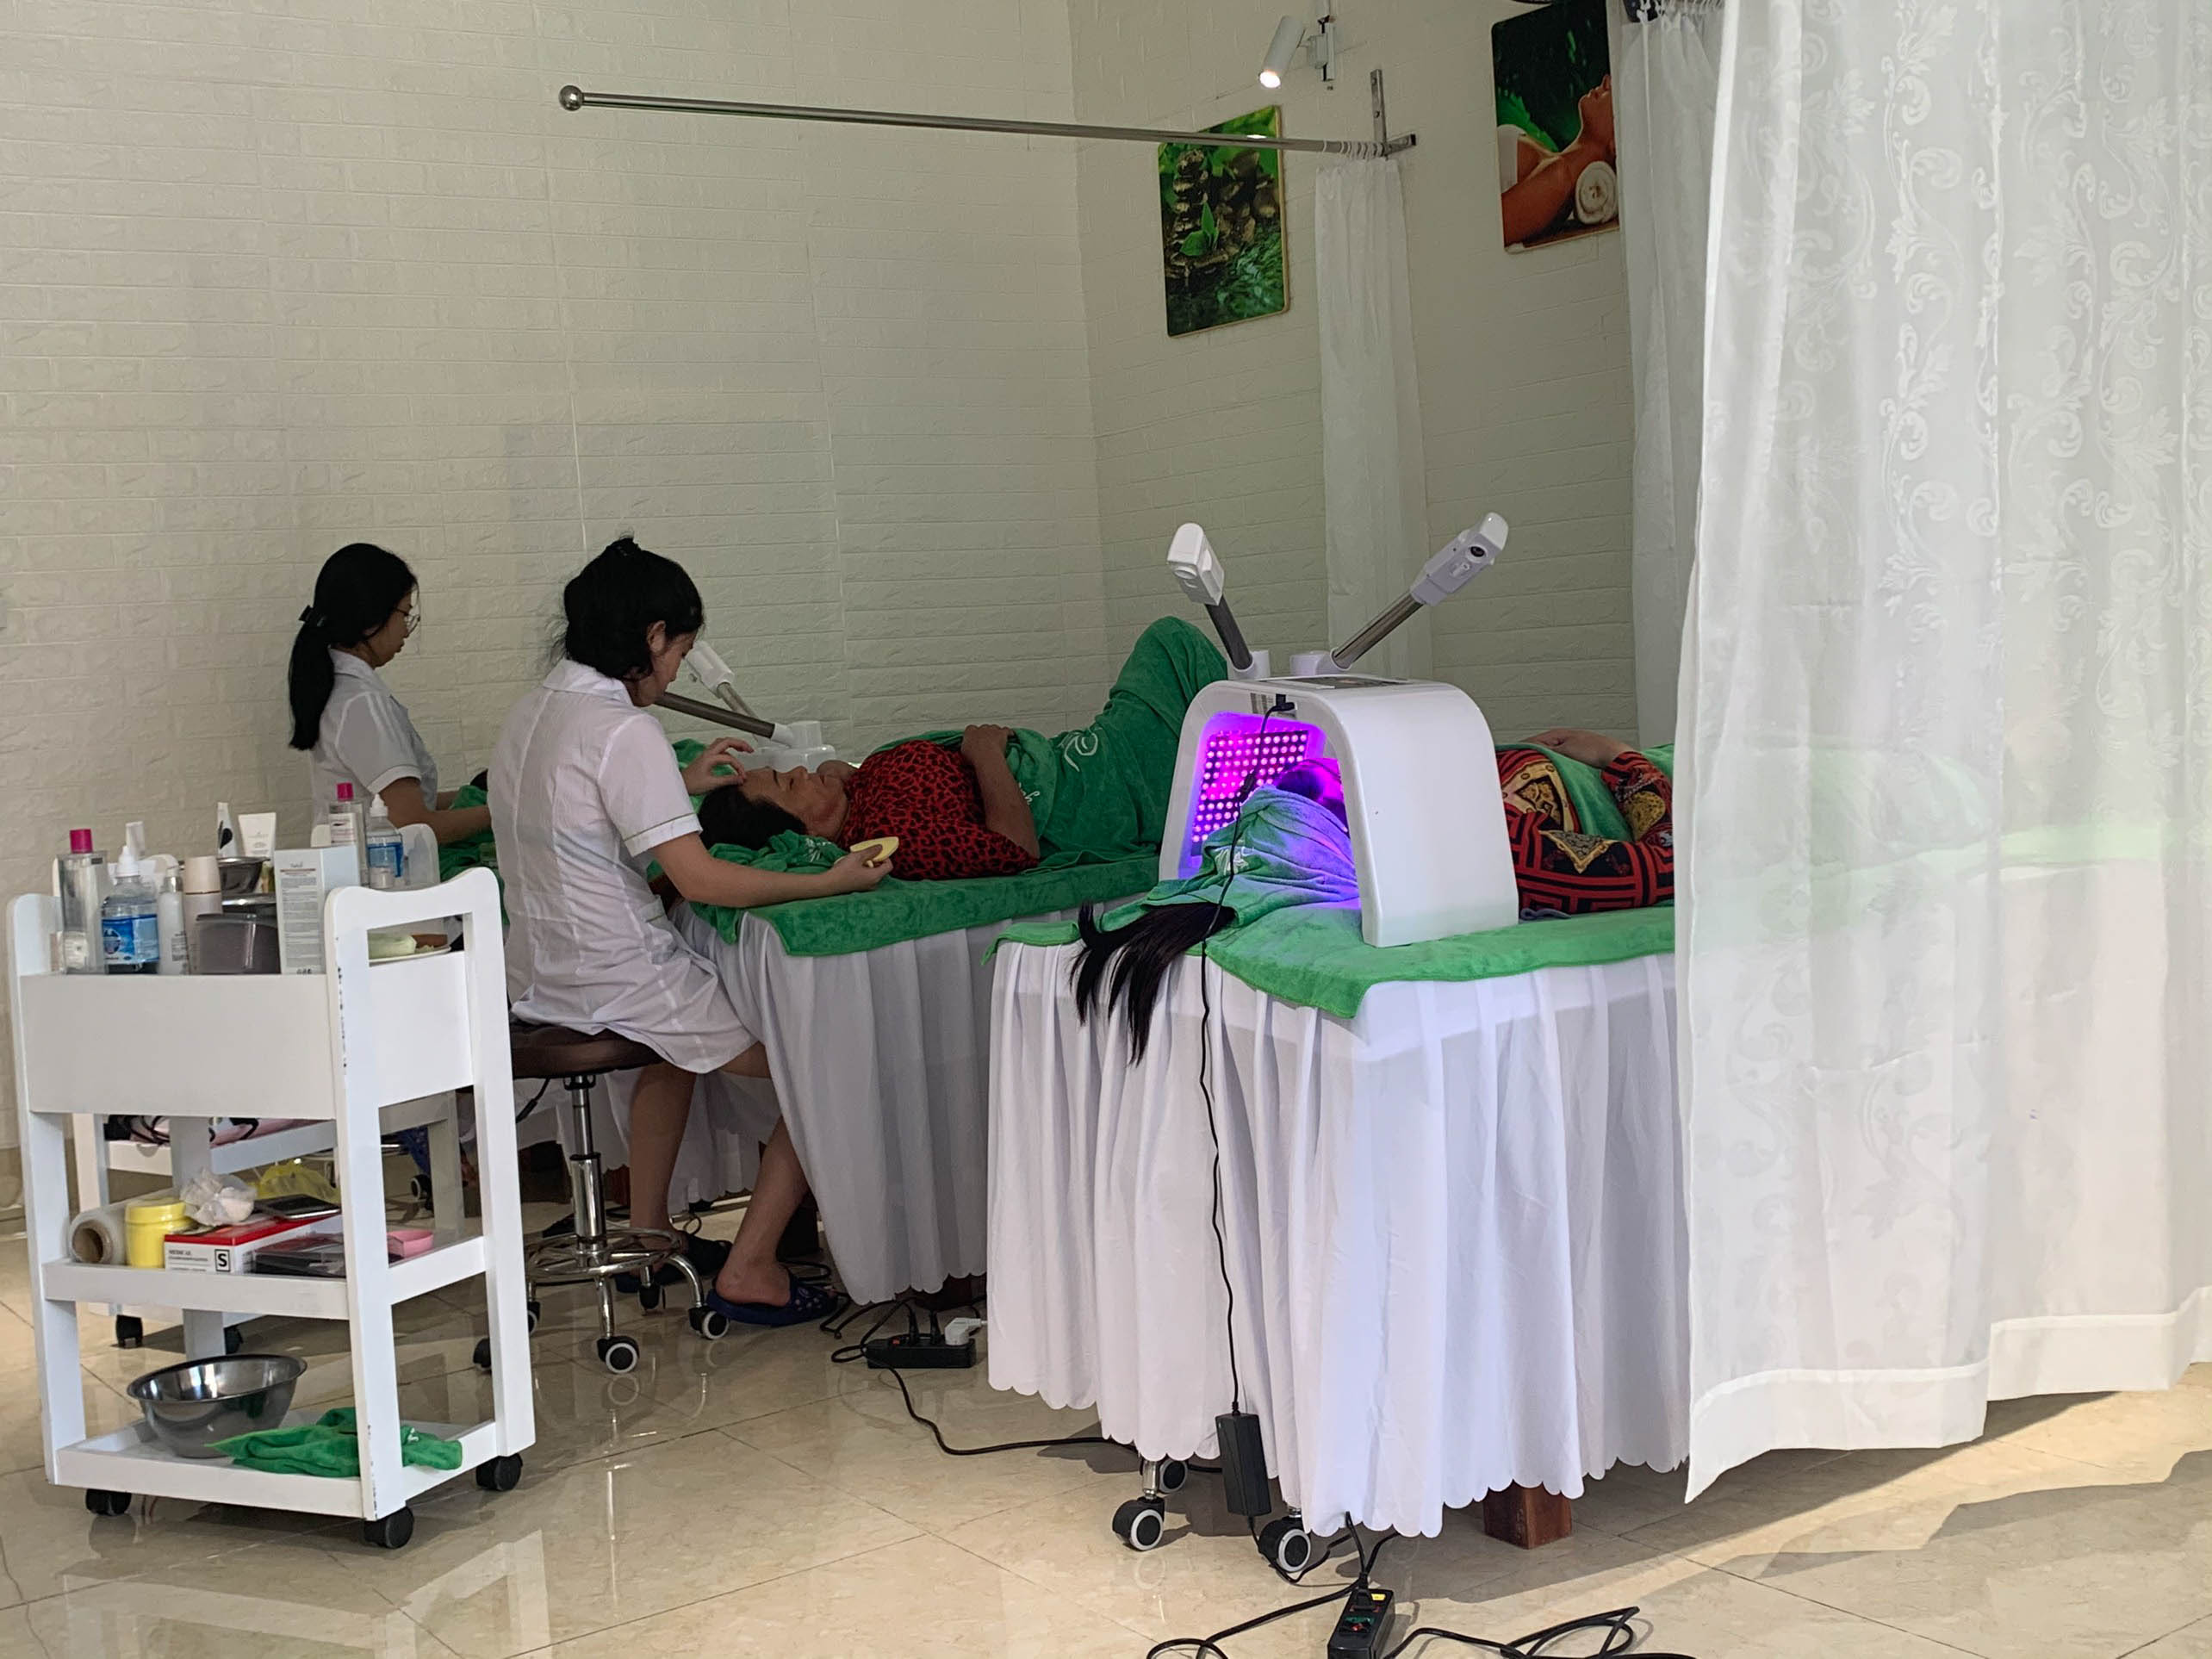
spa, room, furniture, hospital, service, building, health care